Uthina

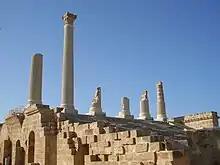
Uthina Capitol

:"Uthina" is also a spider genus (Pholcidae)